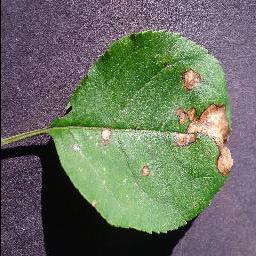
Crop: apple
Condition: black_rot